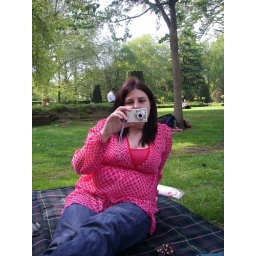
Marina has a tree growing out of her head. The bloke in the white shirt is watching it grow.